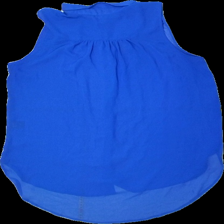
View: back
Type: Shirt
Category: Ladies
Brand: Lindex
Colors: Blue
Material: 100% polyester
Cut: None
Size: 40
Season: Summer
Stains: Minor
Price range: <50
Recommended usage: Reuse